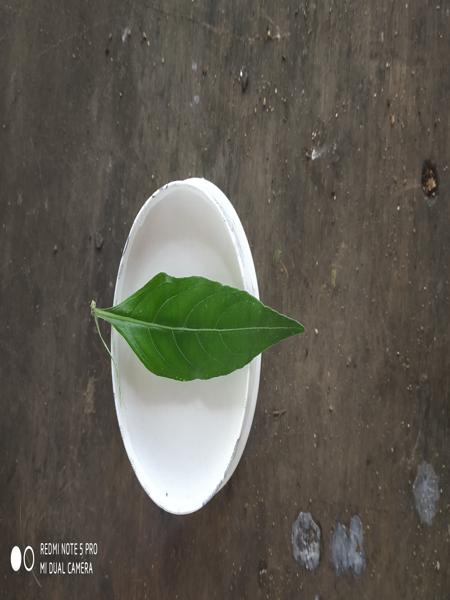
Plant: Nelavembu